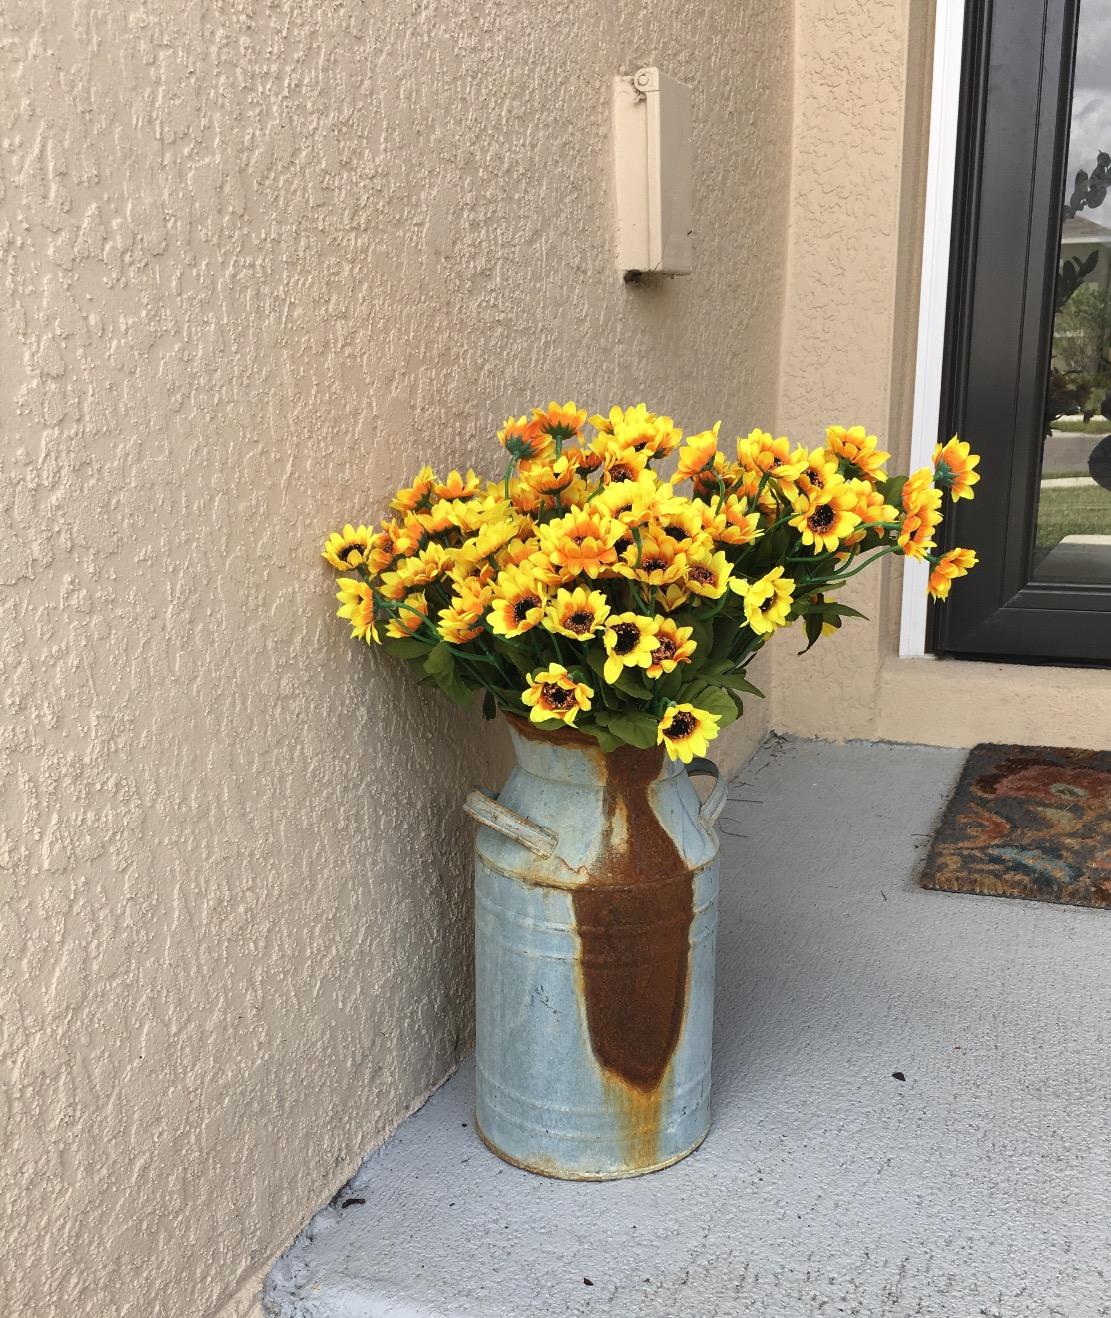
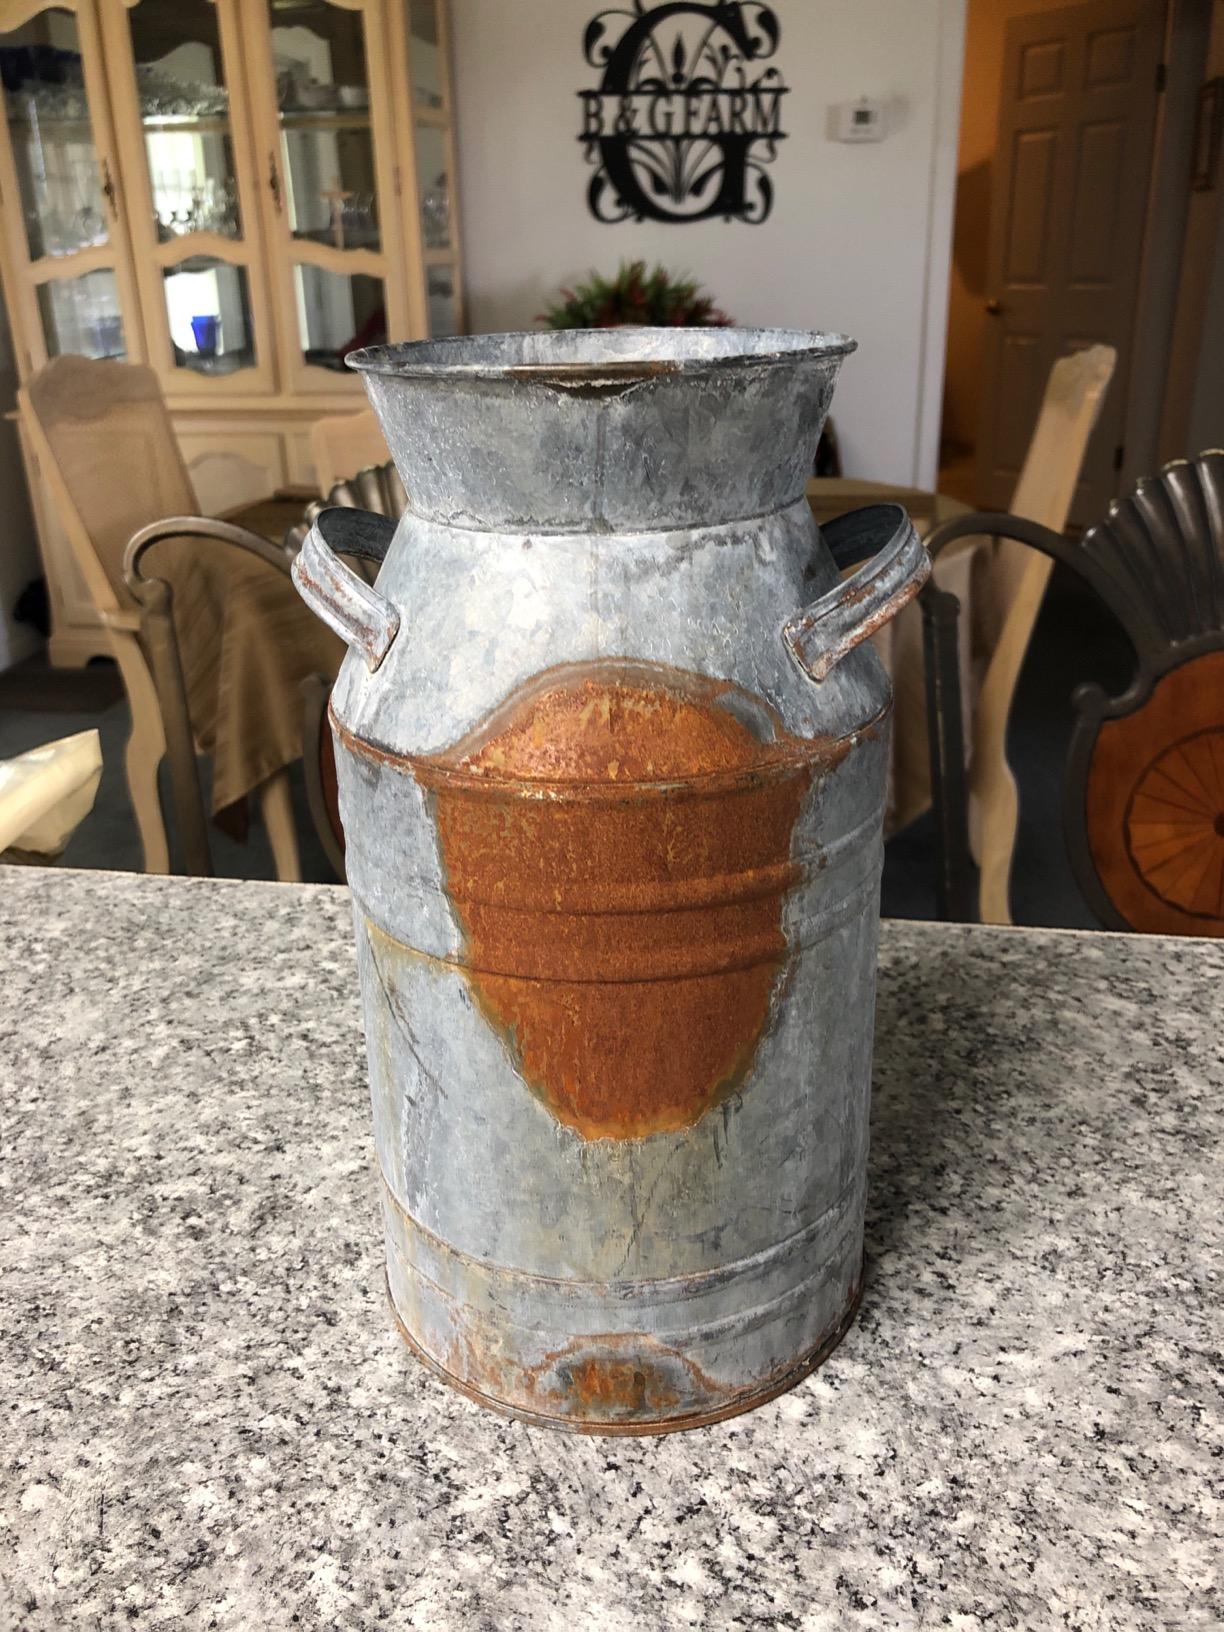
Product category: vase
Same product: yes